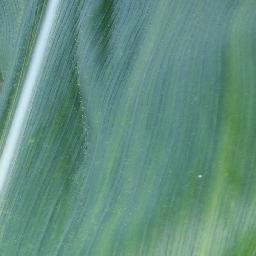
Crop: corn
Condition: (maize)_healthy